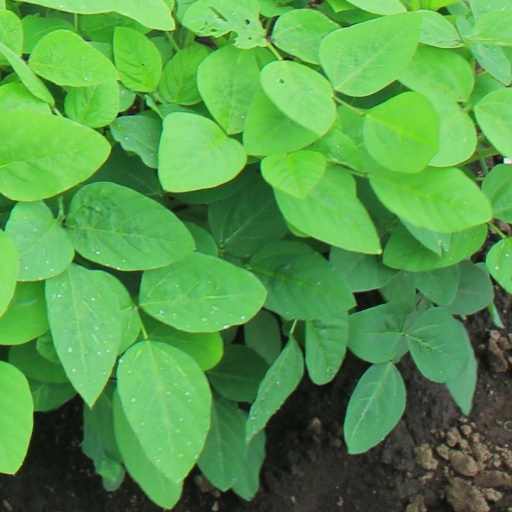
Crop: soybean